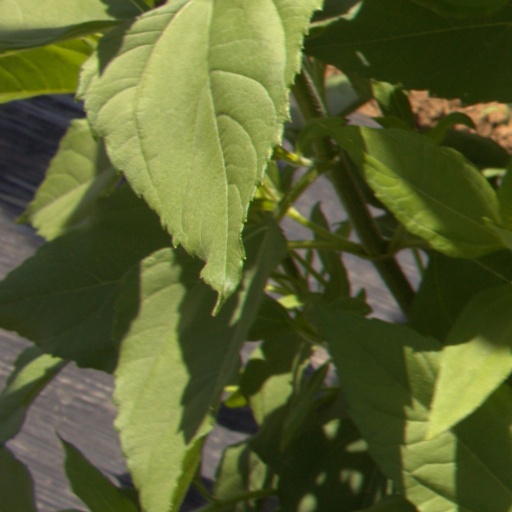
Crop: Jerusalem artichoke